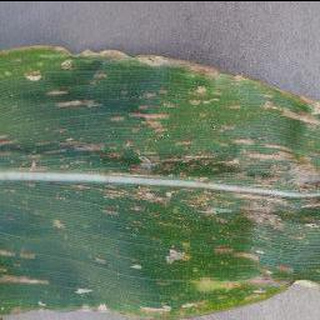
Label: corn_cercospora_leaf_spot